Konstantin Vanshenkin

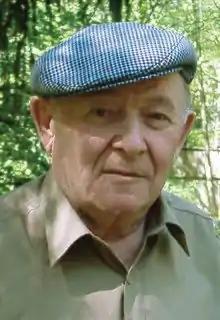
Vanshenkin in 2003

Konstantin Yakovlevich Vanshenkin (17 December 1925 – 15 December 2012; born Konstantin Weinschenker) was a Soviet poet and lyricist from Moscow.